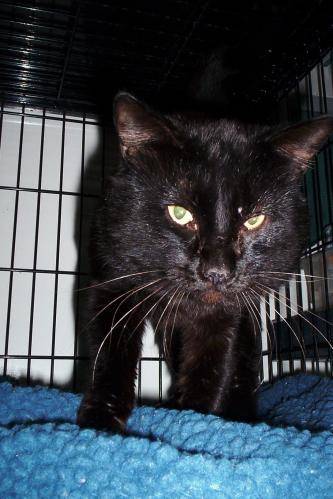
Label: cat